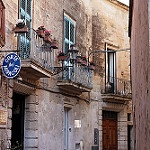
Label: street